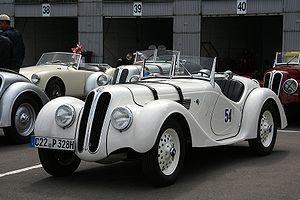
Les BMW 328 sont des modèles d'automobiles du constructeur allemand BMW construites entre 1936 et 1940, dessinée par Kurt Joachimson.